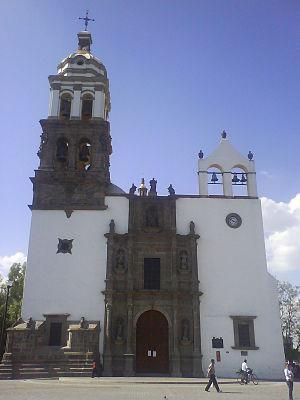
Cet article recense les cathédrales du Mexique.